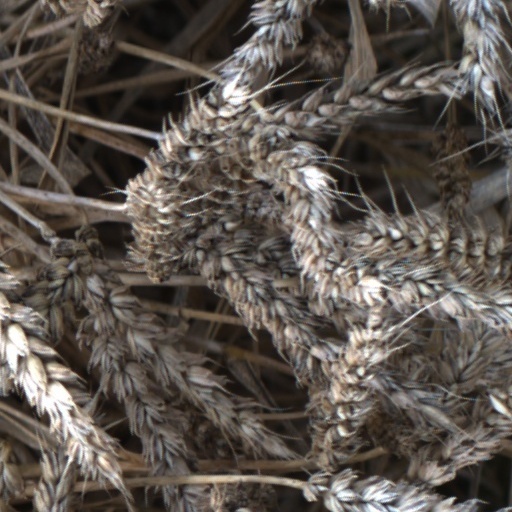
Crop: wheat